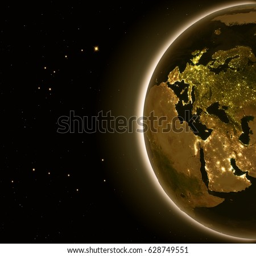
continent at night from orbit in space .